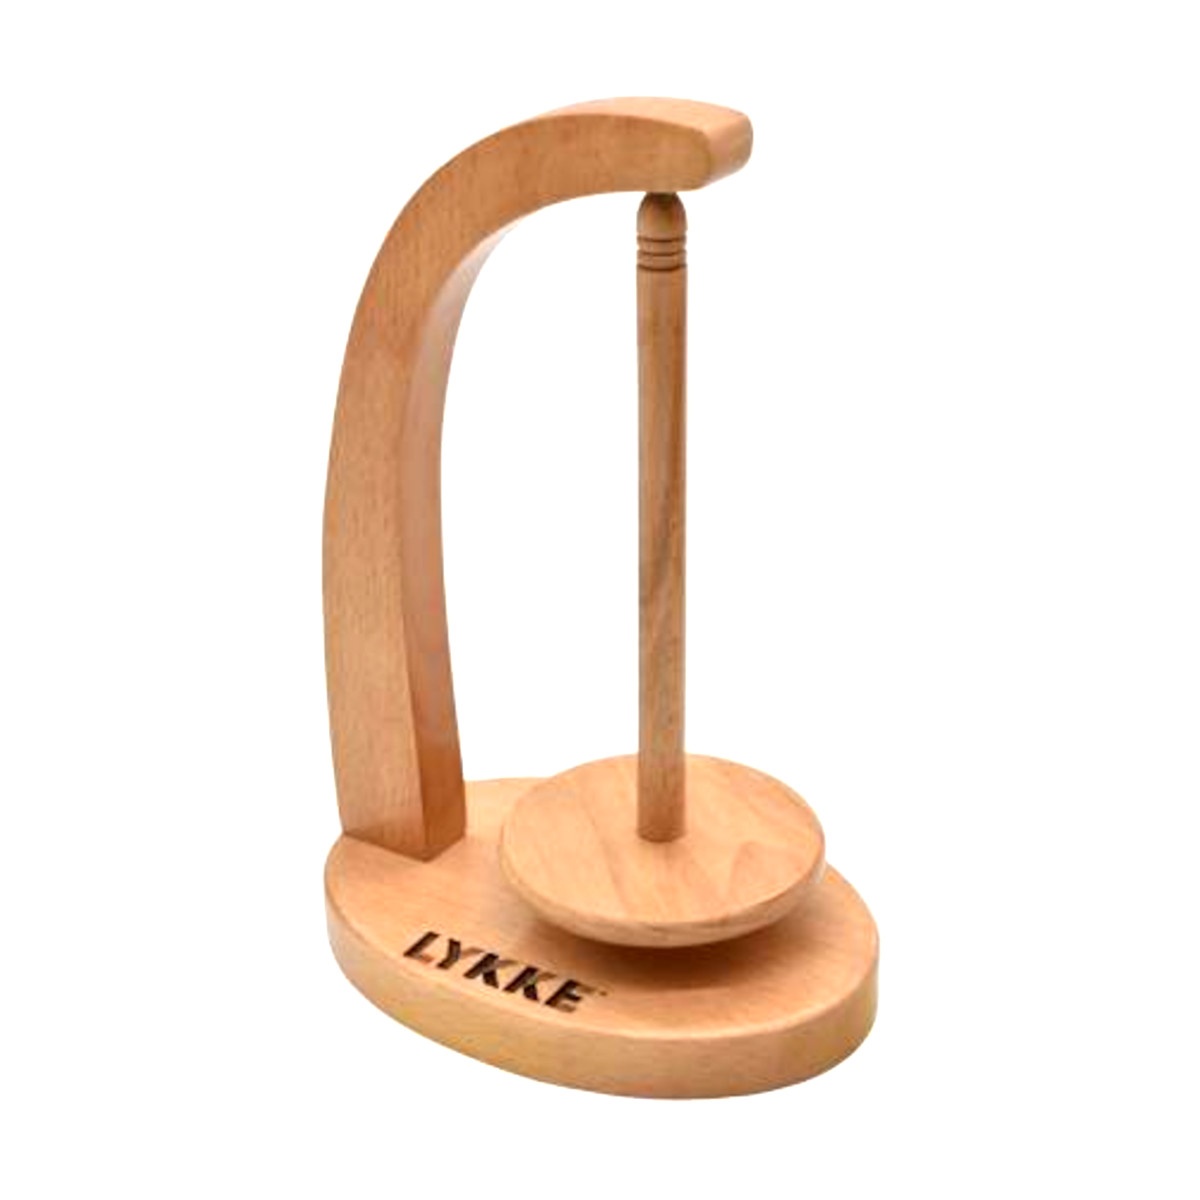
Lykke - Pendel
Product Information Brand Lykke Country of Origin India Material Wood Lightweight yet sturdy, the Lykke Pendel sits securely on any flat surface, gently holding your yarn while you work. The center spindle attaches effortlessly with a magnet, making it simple to add or remove your yarn. As you knit or crochet, the yarn spins smoothly and freely, keeping your tension even and your project stress-free. The Pendel is available in beautiful Mango, Shisham, and Beechwood, each offering its own unique grain and charm. Whether your crafting space is a fully dedicated room or just a cozy corner you claim when inspiration strikes, this beautifully designed tool adds a touch of luxury and calm to your creative time.
Brand: Lykke
Category: Arts & Entertainment > Hobbies & Creative Arts > Arts & Crafts > Art & Crafting Tools > Thread & Yarn Tools > Thread, Yarn & Bobbin Winders